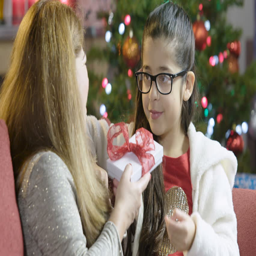
little girl giving a gift to her mom , close up